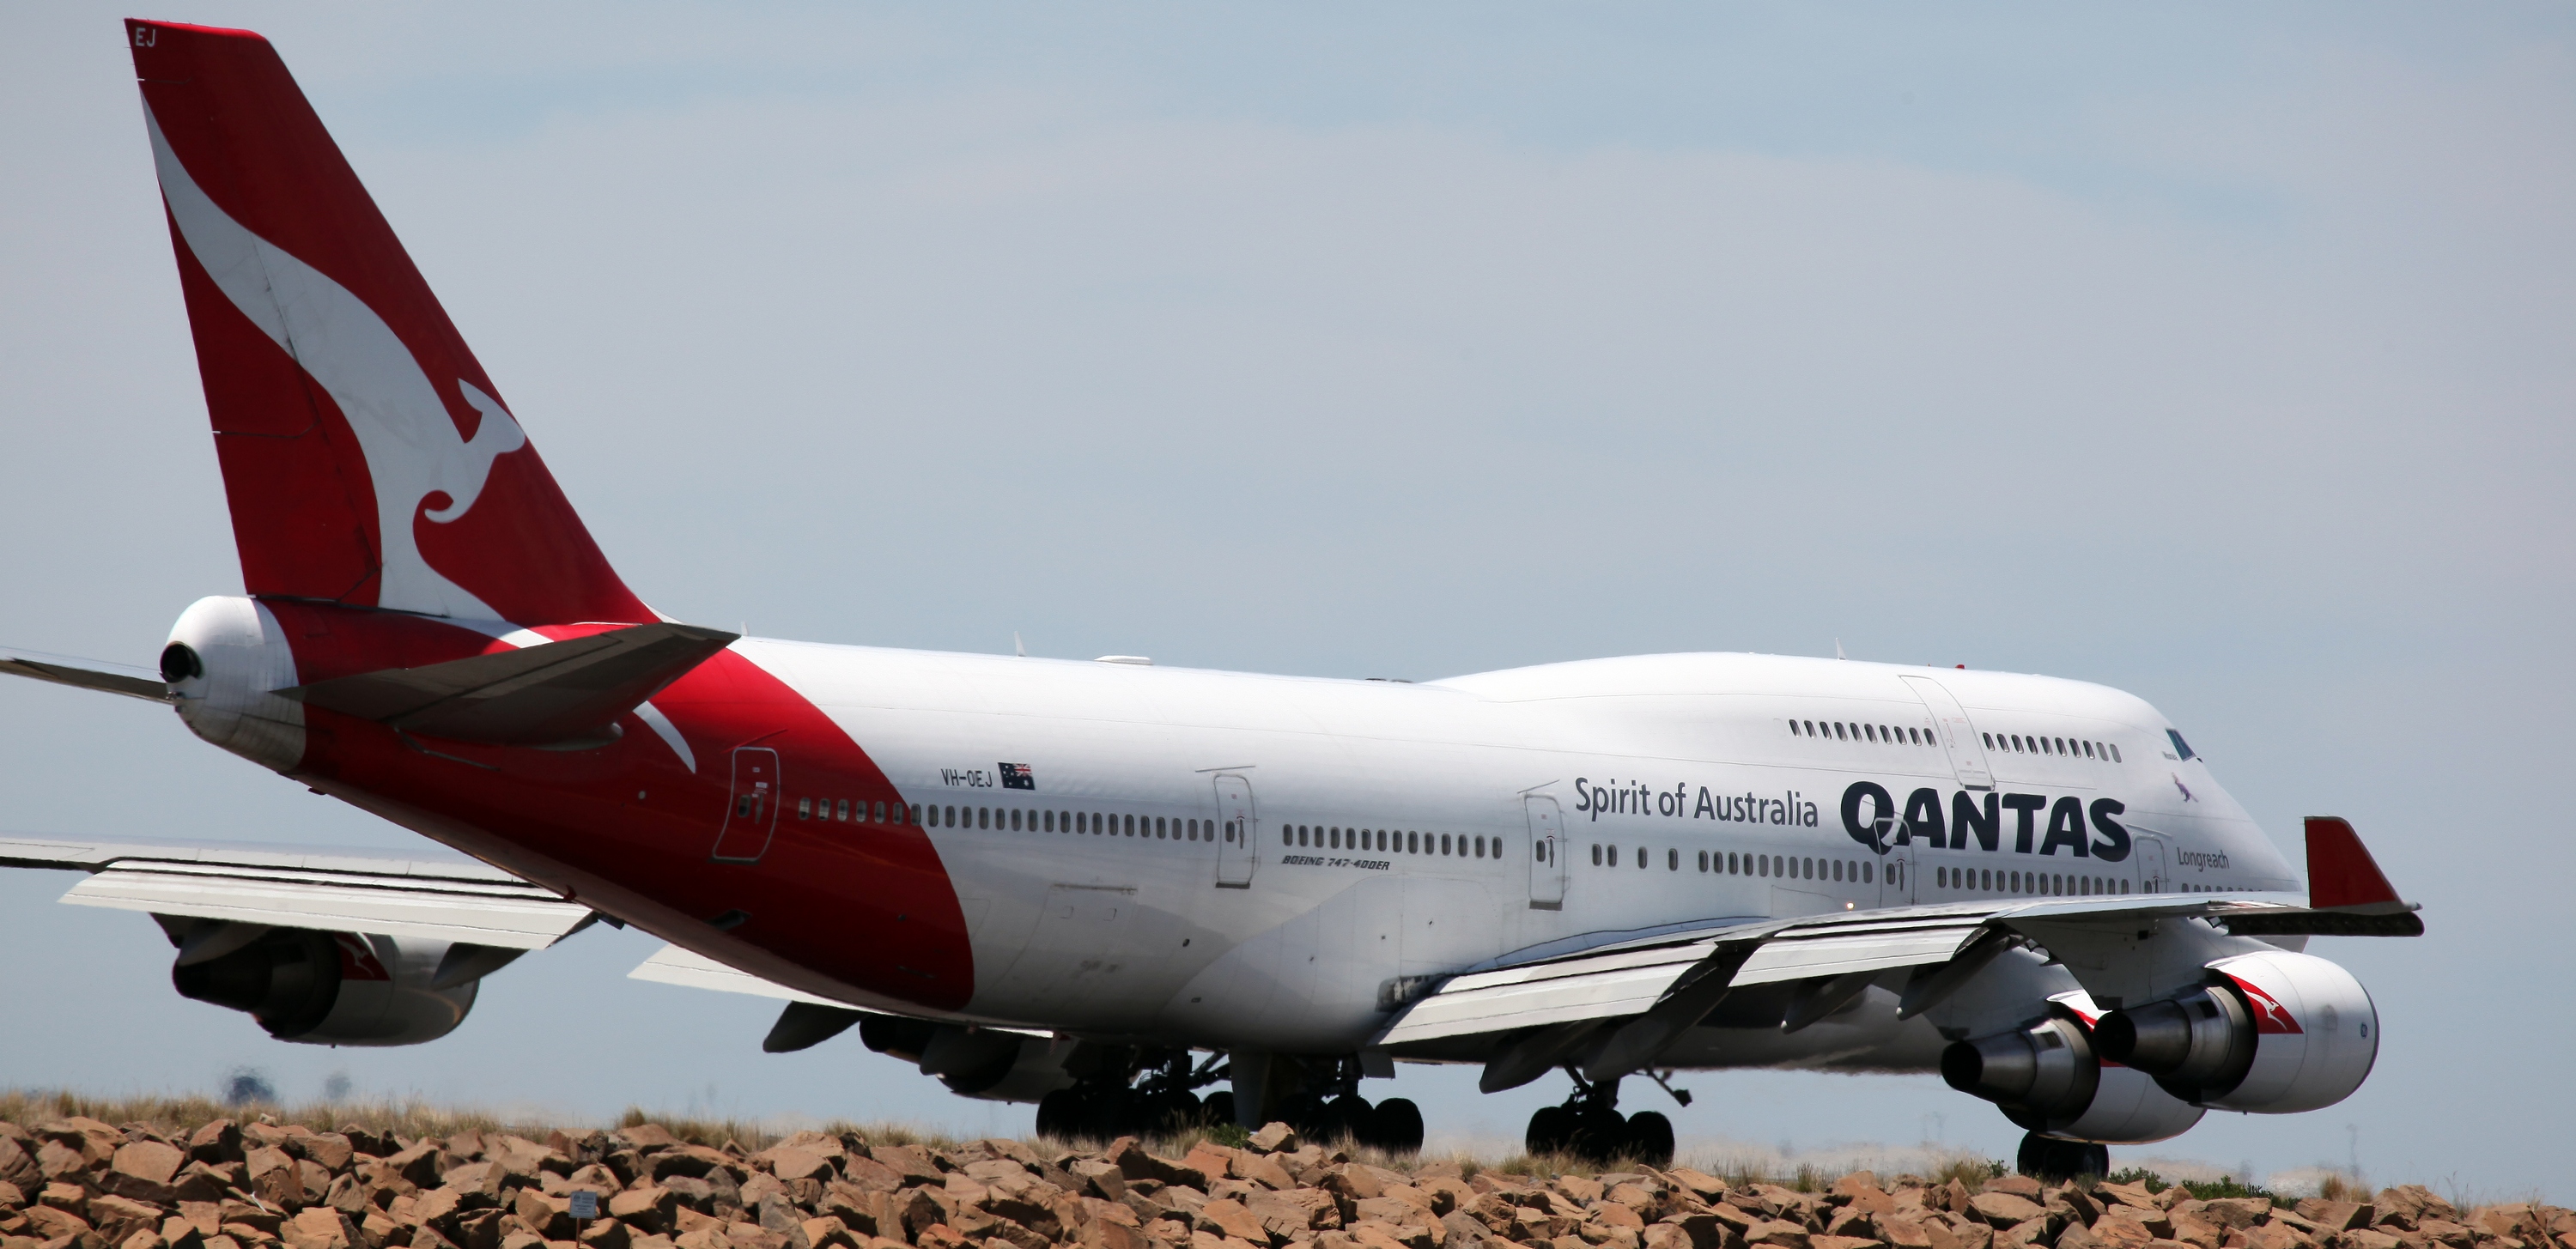
Qantas 747, airplane, aircraft, daytime, transport, airliner, wide body aircraft, airline, air travel, aerospace engineering, aviation, aircraft engine, service, carmine, flap, boeing 747 400, boeing 747, aerospace manufacturer, public transport, wing, flight, jet engine, boeing, jet aircraft, boeing 747 8, freight transport, airbus